Nandikotkur

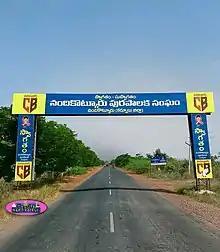
Nandikotkur Town Entrance

The Andhra Pradesh State Road Transport Corporation operates bus services from Nandikotkur bus station.